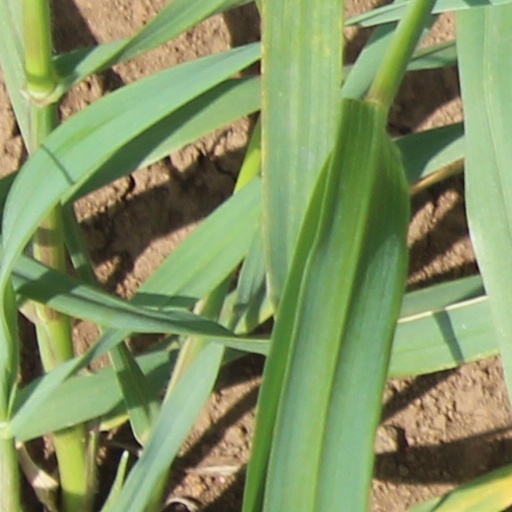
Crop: wheat